Hi-hat

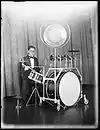
Dance band drummer with sock, or low-hat, cymbal

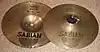
Sabian 10" mini-hats, 1980s

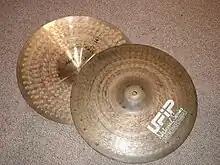
Vented UFIP 14" hi-hat cymbals

Initial versions of the hi-hat were called clangers, which were small cymbals mounted onto a bass drum rim and struck with an arm on the bass drum pedal. Then came shoes, which were two hinged boards with cymbals on the ends that were clashed together. Next was the low-sock, low-boy or low-hat, pedal-activated cymbals employing an ankle-high apparatus similar to a modern hi-hat stand. A standard size was , some with heavy bells up to wide.